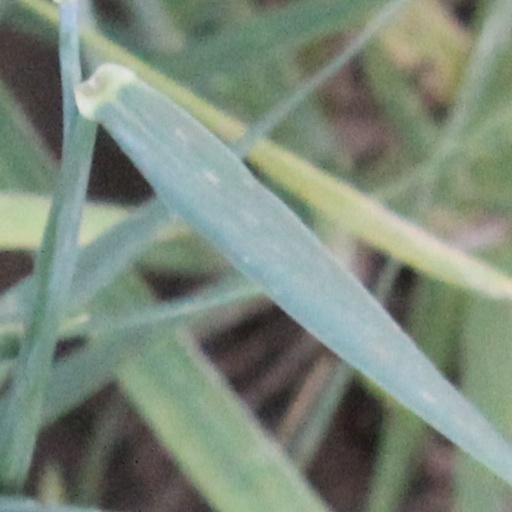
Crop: wheat